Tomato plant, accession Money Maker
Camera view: tilt-top (135 deg); turntable rotation: 150 degrees
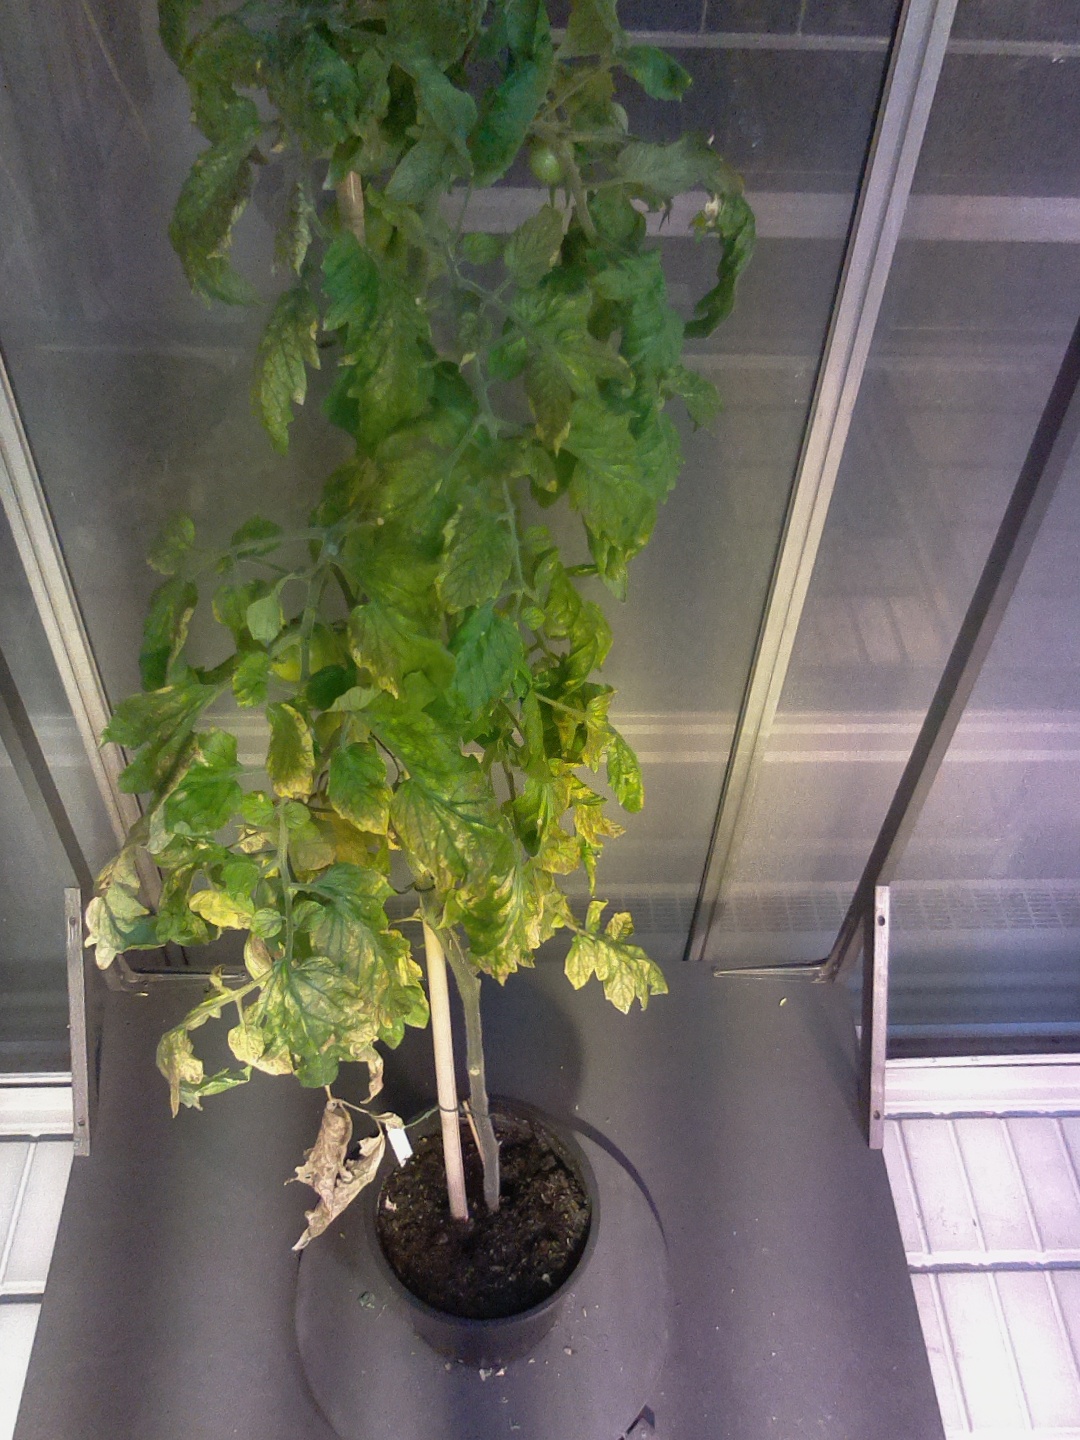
BBCH growth stage 78: 80% -90% of final fruit size